Artpop (song)

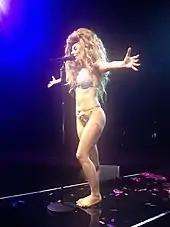
Gaga performing "Artpop" at the 2013 iTunes Festival in London. She wears the characteristic sea-shell bikini and the blond wig.

In a review for "Billboard", Jason Lipshutz described "Artpop" as Gaga's manifesto about her creativity, calling it a "lurching electro-jazz beast" whose beats became louder and complex as it reached climax. Consisting of strings, the techno song has a beat similar to Selena Gomez & the Scene's 2011 single "Love You like a Love Song" with its electronic composition, and a groove comparable to singer Kylie Minogue's 2001 hit single "Can't Get You Out of My Head". Interspersed between are computerized musical sounds and the chorus, which has a coo-ing accompanied with the main vocals, like Michael Jackson. Both Sal Cinquemani of "Slant Magazine" and Kevin Harley from "The Independent" described "Artpop" as a Euro disco song, with Cinquemani also comparing its sound to Madonna's 2005 album "Confessions on a Dance Floor". "Artpop"s lyrics have been deduced to be a statement about "the subjectivity of art". It begins with the singer uttering the lines "Come to me with all your subtext of fantasy", the line being an indicative of enigma around her, according to "The Huffington Post". Gaga explained the lyrics were a metaphor about love with the chorus line "We could belong together, Artpop". She believed that if her fans and herself could be together, that would probably mean a bonding for art and pop too. On the contrary, Jim Farber from "New York Daily News" believed that the love relationship was sidelined for that between art and pop with the lyrics.